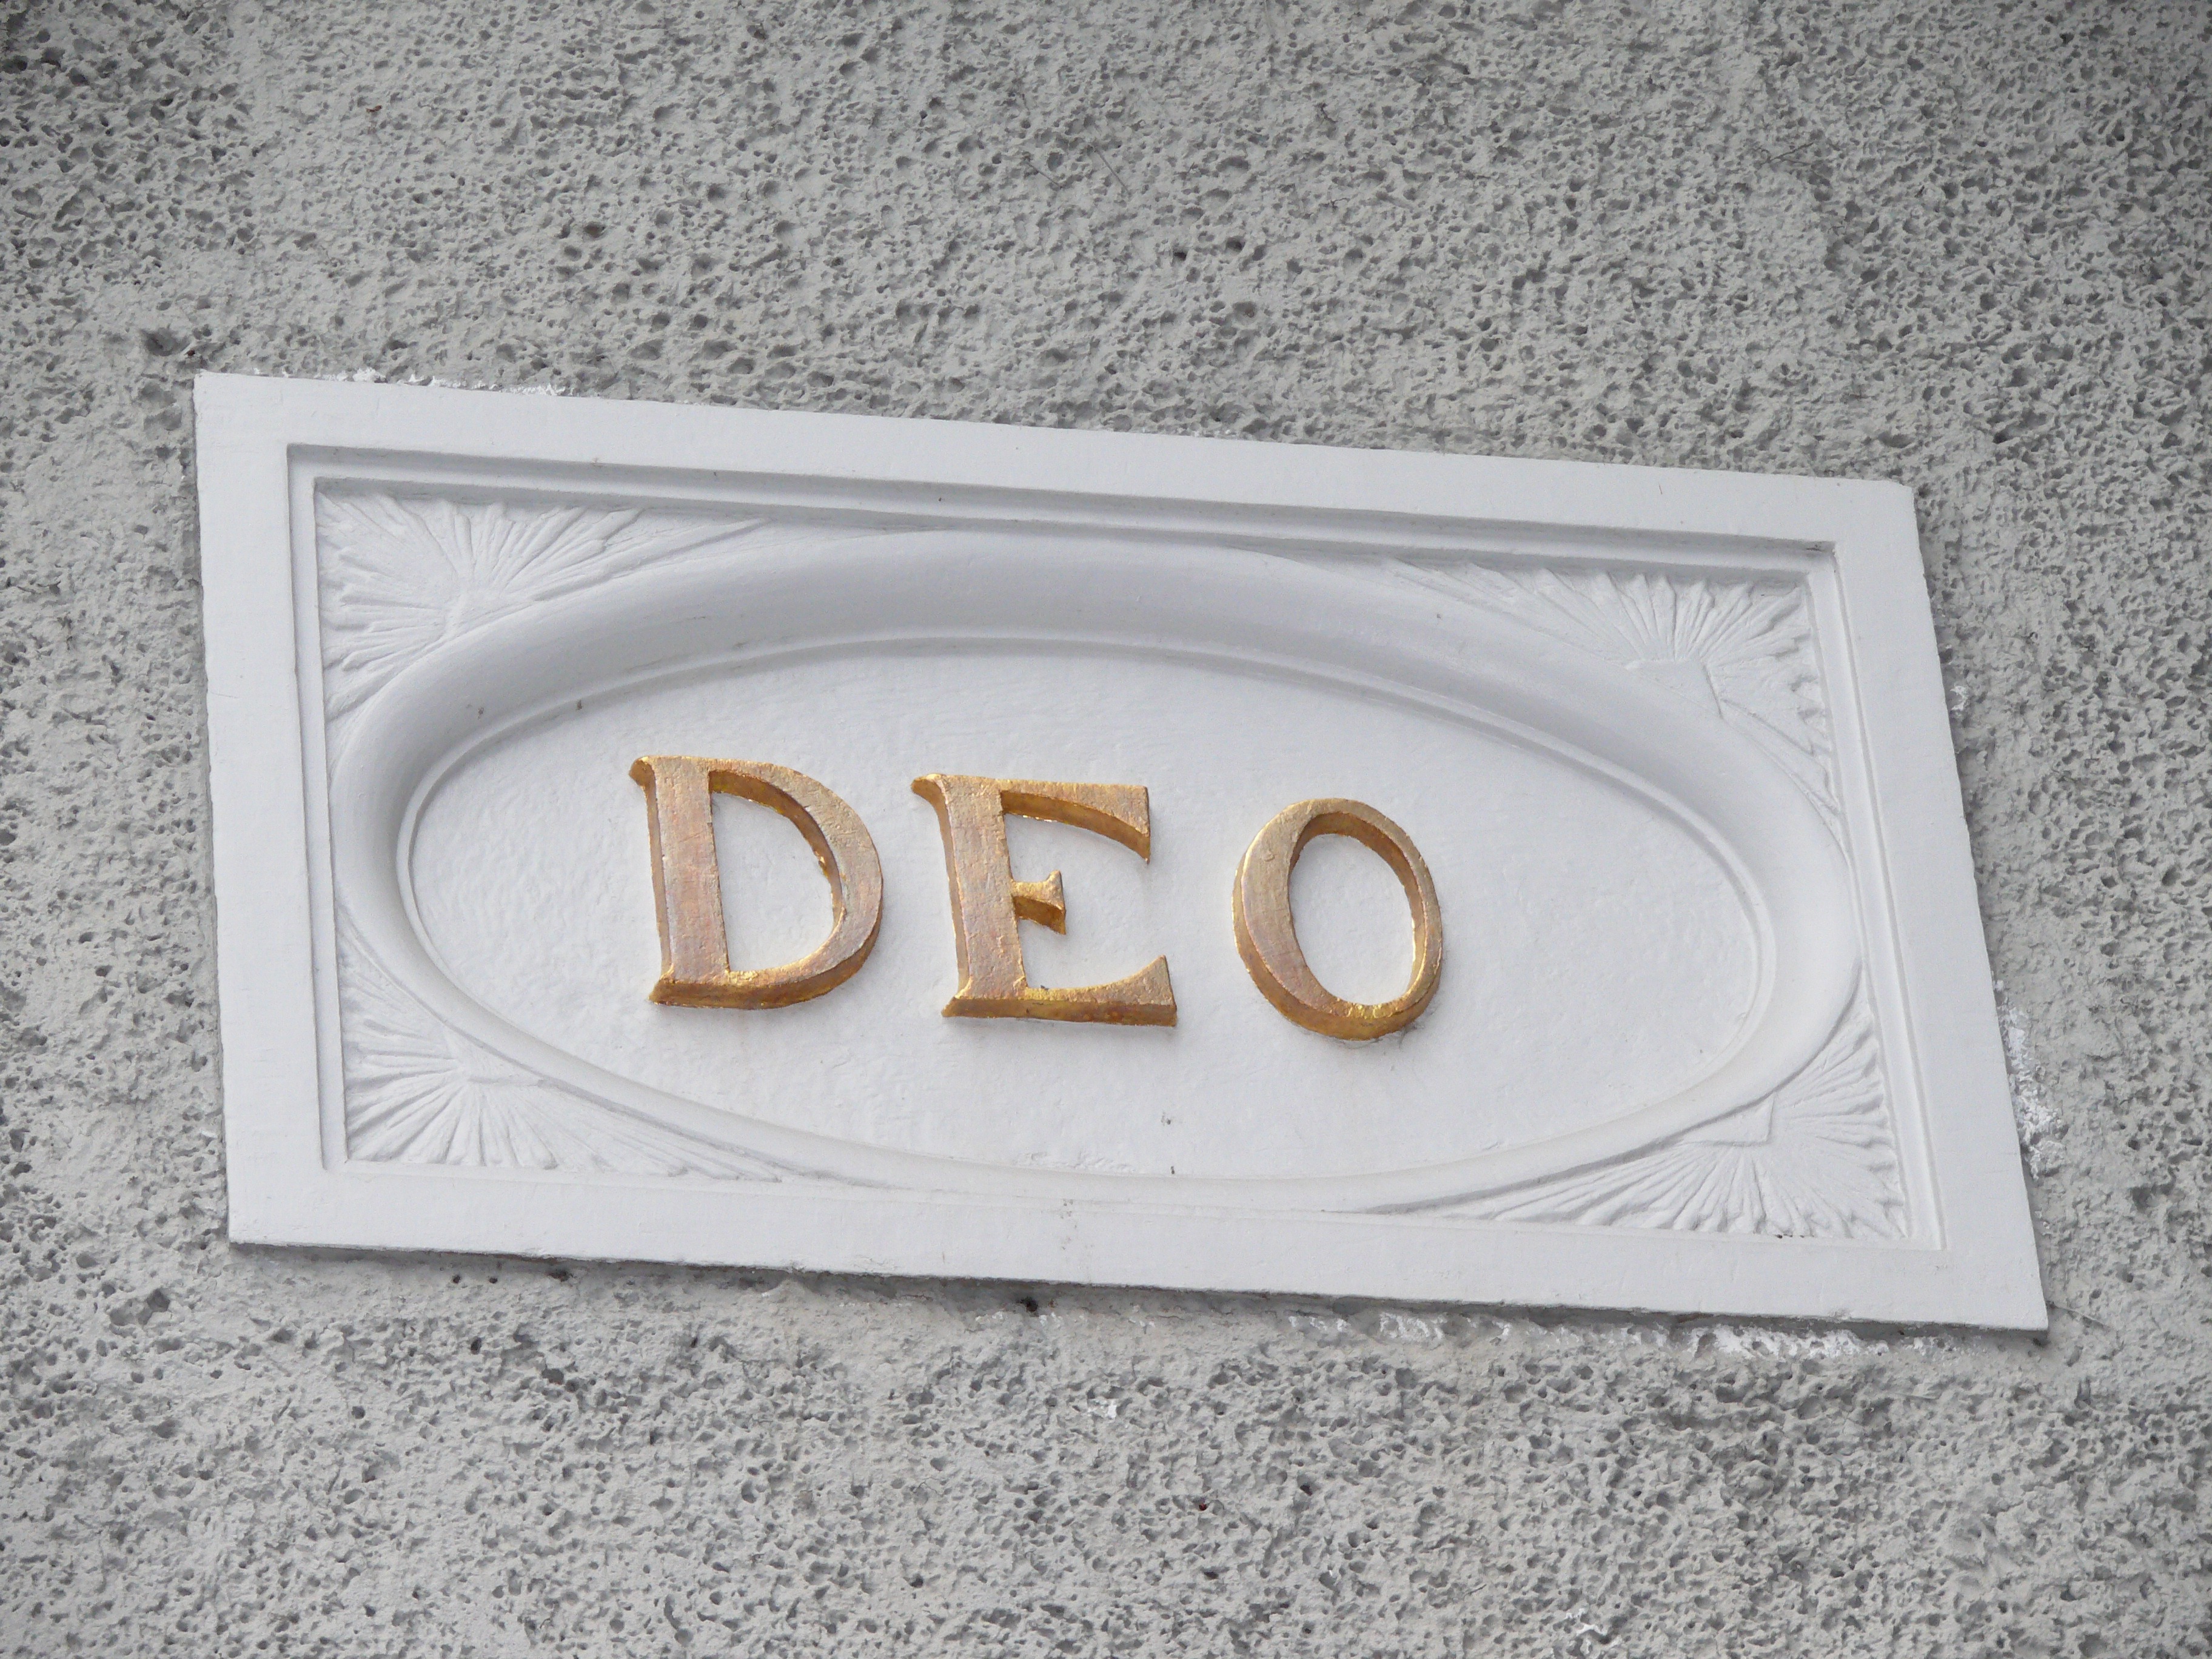
white, number, building, church, circle, spiritual, font, germany, picture frame, shape, historically, believe, house numbering